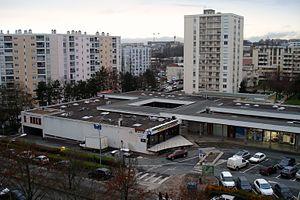
Le centre commercial d'Île-de-France et les bâtiments allentour à Planoise, dans la ville de Besançon (Doubs, France).